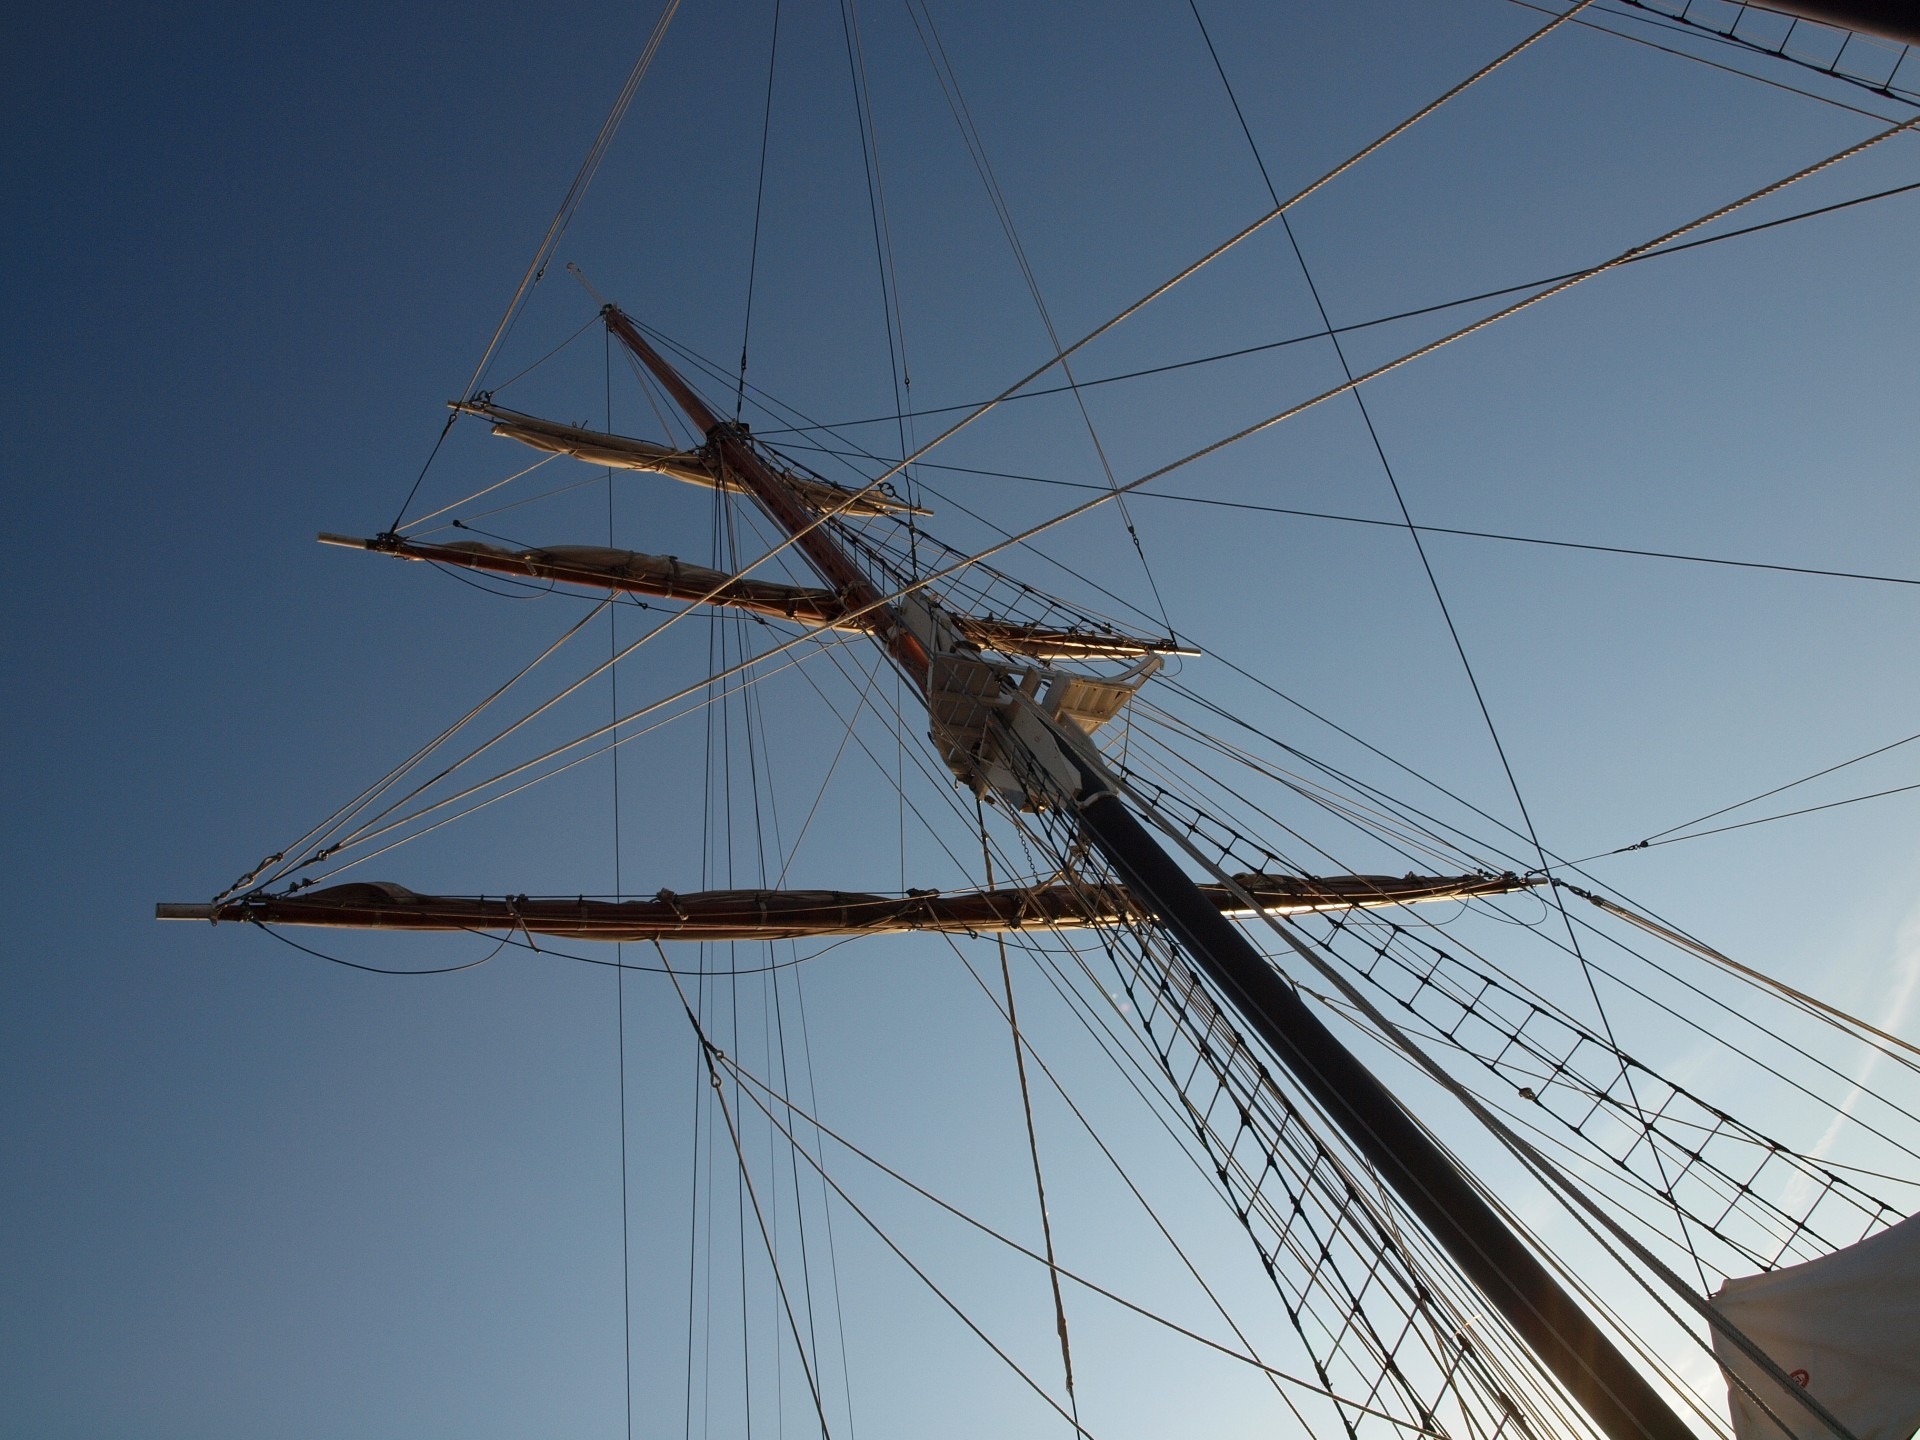
sky, boat, ship, vehicle, mast, sailing, rigging, sailboat, blue sky, sail, tall, watercraft, schooner, windjammer, barque, brig, sailing ship, tall ship, galleon, full rigged ship, ship of the line, caravel, brigantine, barquentine